Pionen

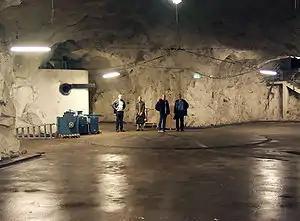
Pionen in 2006, before it became a data center.

Pionen is a former civil defence center built in the White Mountains Södermalm borough of Stockholm, Sweden in 1943 to protect essential government functions. The address of the Pionen data center is Renstiernas gata 35 and 37.